Los caballeros de la cama redonda

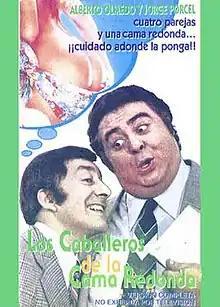

Los caballeros de la cama redonda (English: Round bed knights) is a 1973 Argentine comedy film directed and written by Gerardo Sofovich and Hugo Sofovich. The film starred Jorge Porcel and Alberto Olmedo.